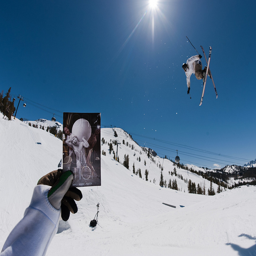
a person jumping skis in the air with a sky background
an image of a skier doing tricks on the slopes
A person on skis jumps in the air while another person holds up a card.
A person holds up a card while a skier floats in the air above snowy slopes under the sun.
A skier is high in the sky while another skier looks on holding a card.